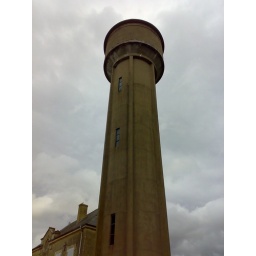
The water tower in Ameugny.